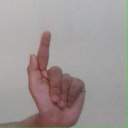
अक्षर: ळ